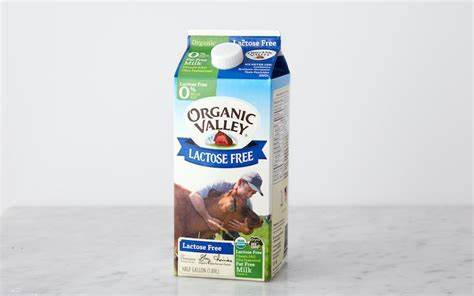
Label: cardboard